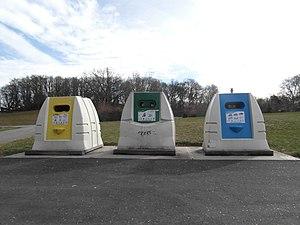
Tri selectif à Chabons en mars 2019
Châbons est une commune française située dans le département de l'Isère en région Auvergne-Rhône-Alpes.